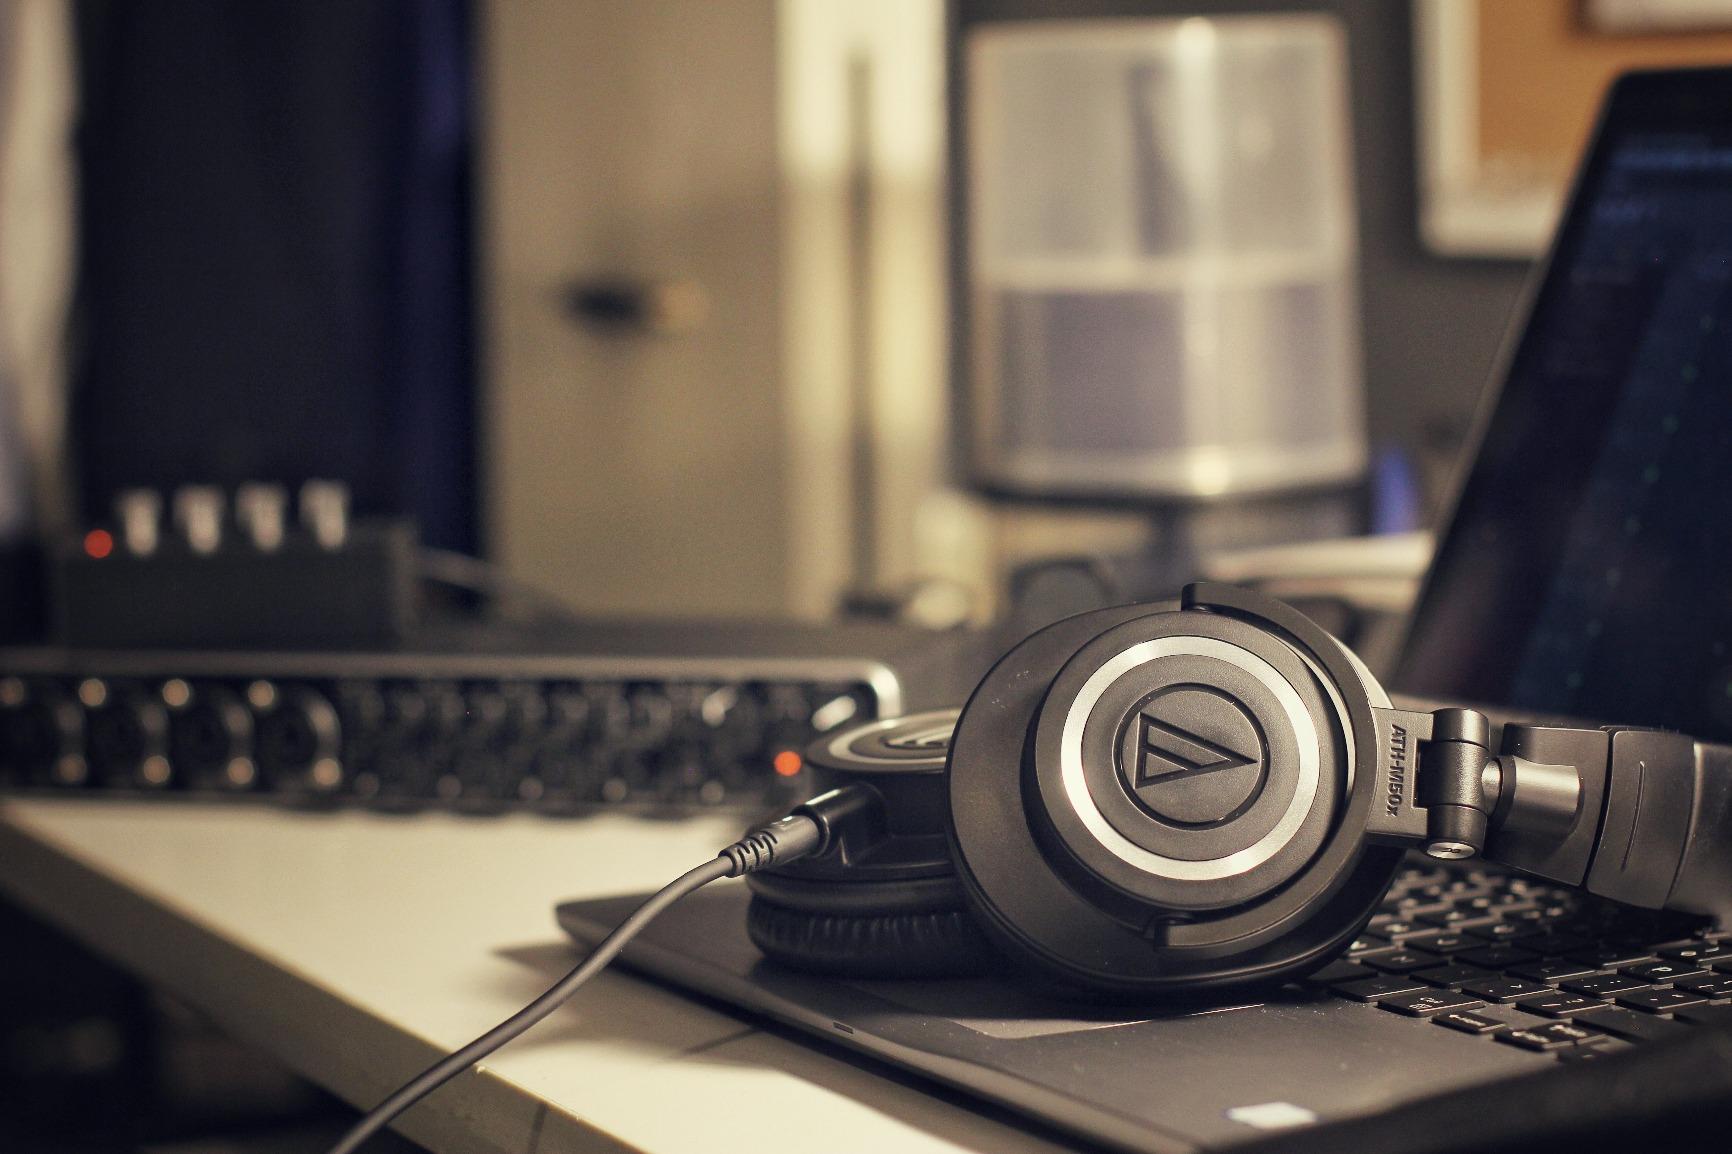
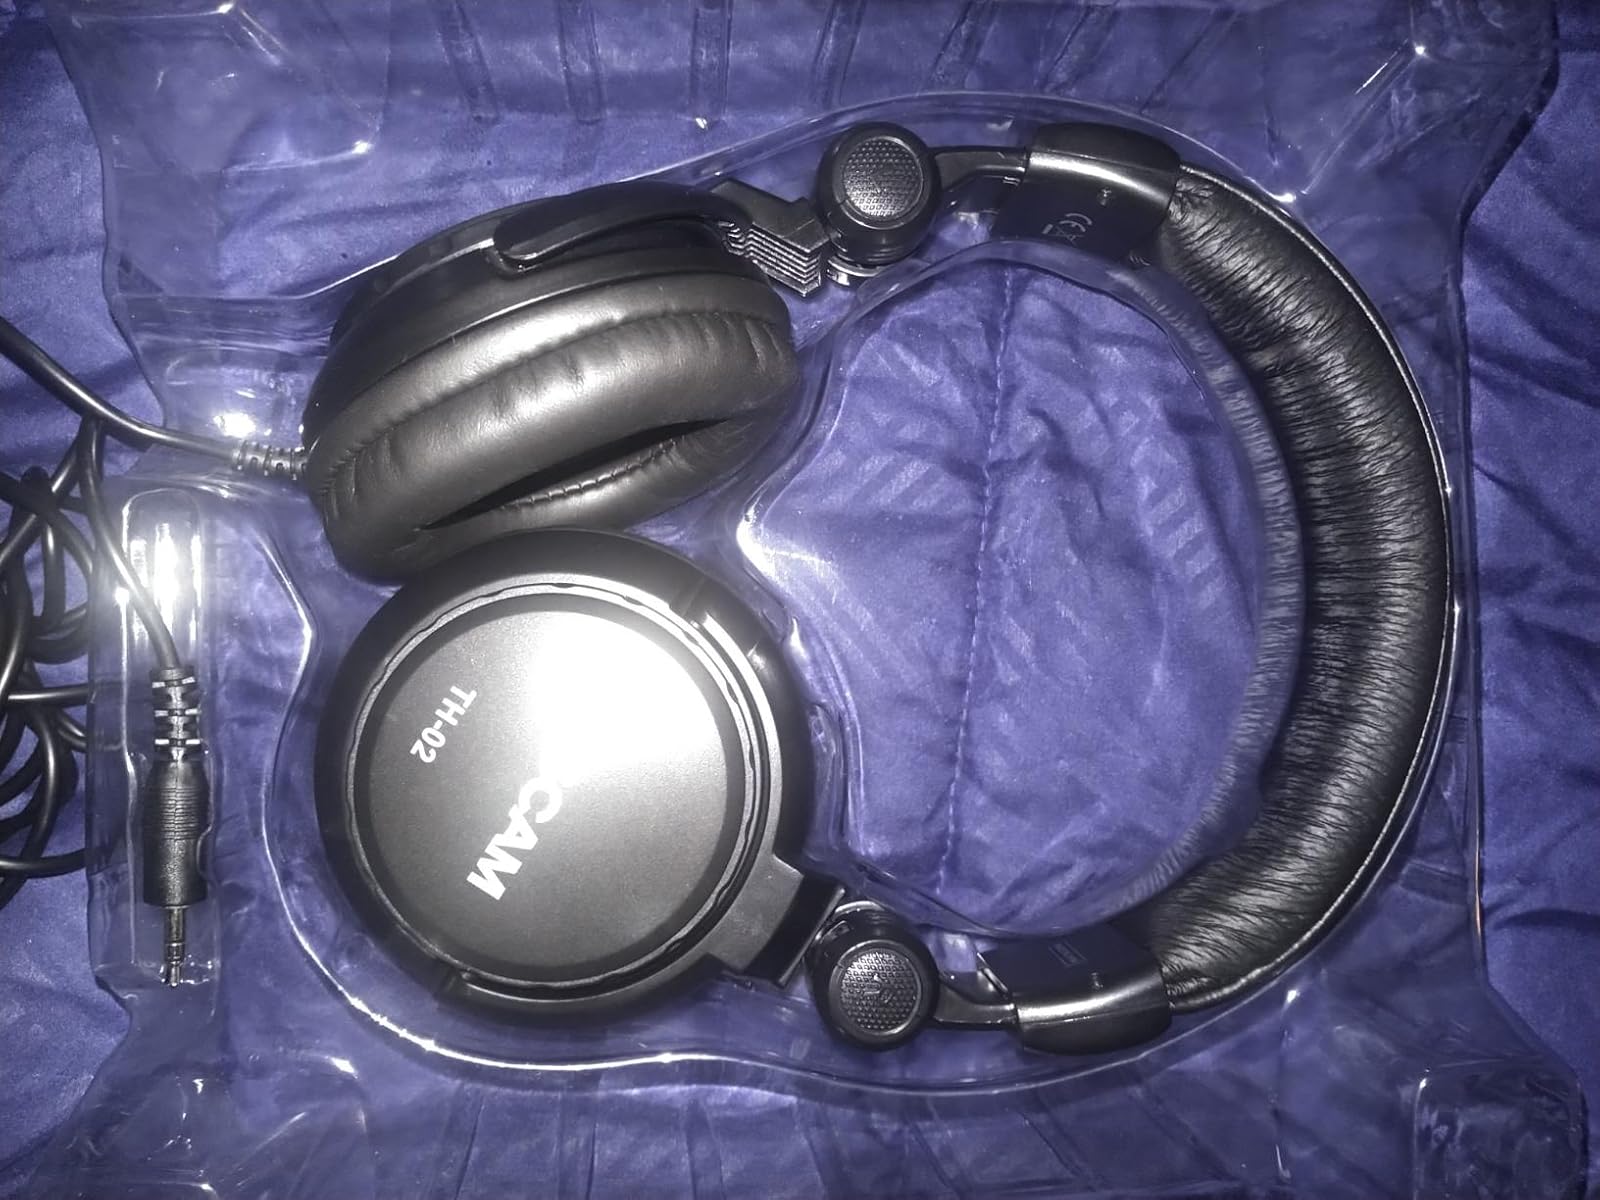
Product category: headphones
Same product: no